Stupid in Love

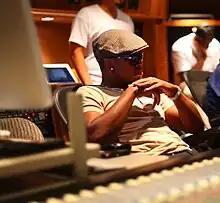
Co-writer of the song Ne-Yo stated that "Stupid in Love", which contains lyrics associated with domestic violence, was written two days before Rihanna and Chris Brown's altercation on the night of the 2009 Grammy Awards, which occurred on February 8, 2009.

"Stupid in Love" was written by Shaffer Smith, under his stage name Ne-Yo, and Mikkel S. Eriksen and Tor Erik Hermansen, under their production name StarGate. Ne-Yo served as the assistant producer. The song was recorded in 2009 at Metropolis Studios, London. On February 8, 2009, Rihanna's scheduled performance at the 2009 Grammy Awards was cancelled. Reports later surfaced regarding an alleged altercation with then boyfriend, singer Chris Brown, who was arrested on suspicion of making criminal threats. On March 5, 2009, Brown was charged with assault and making criminal threats. In the months that proceeded the altercation, both Rihanna and Brown kept low profiles and avoided media attention.